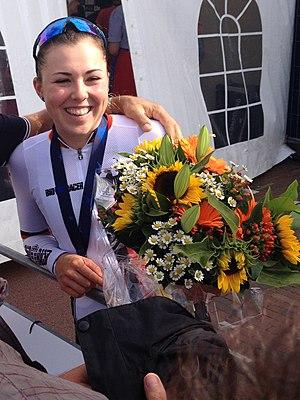
Les championnats d'Europe de cyclisme sur route 2019 ont lieu du 7 au 11 août 2019 à Alkmaar aux Pays-Bas. Au total treize titres sont décernés, sept en contre-la-montre et six en course en ligne. Par rapport à l'édition précédente, l'épreuve du relais mixte est ajoutée. L'organisation des championnats est attribuée en janvier 2019 par l'Union européenne de cyclisme. C'est la troisième fois après 2006 et 2012 que les Pays-Bas accueillent la compétition. Le parcours devrait emprunter des secteurs pavés.